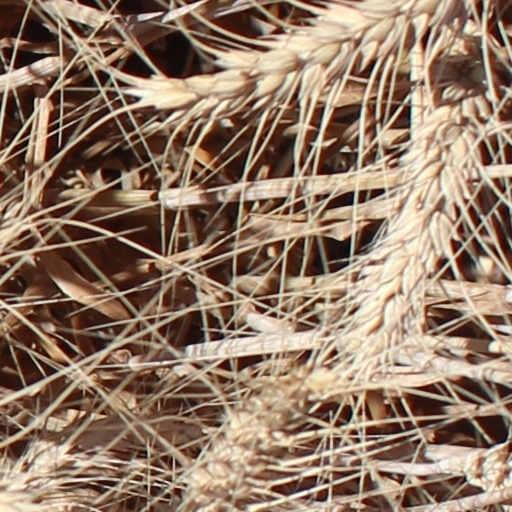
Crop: wheat